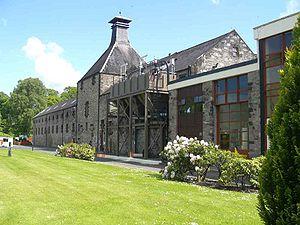
Whisky ou whiskey est le nom générique d'un ensemble d'eaux-de-vie fabriquées par distillation de céréales maltées ou non maltées. L'origine du whisky est encore aujourd'hui sujette à controverses entre Écossais et Irlandais, chacun y allant de sa preuve la plus ancienne. Par la suite, le whisky a été exporté vers le Nouveau Monde. Depuis le début du XXᵉ siècle, des distilleries se sont développées au Japon, puis dans le reste du monde plus récemment.